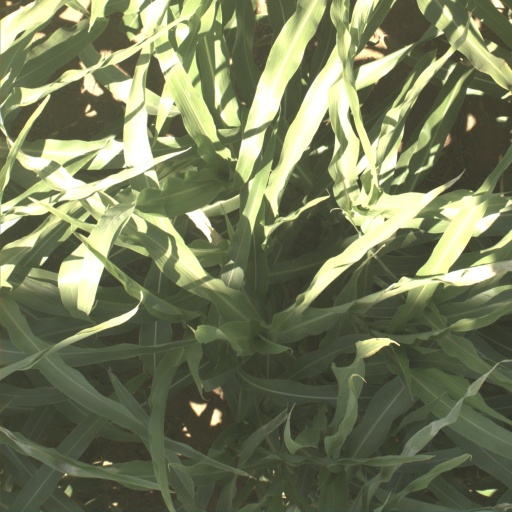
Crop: sorghum